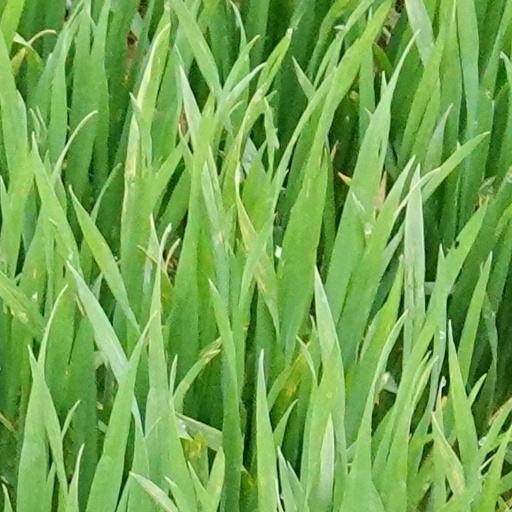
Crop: wheat